North Pacific (sidewheeler)

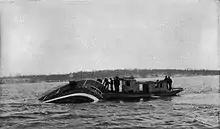
"North Pacific" sinking, with the Rothschild insurance launch alongside.

Afterwards, the O.R. & N returned "North Pacific" to Puget Sound, running the vessel on various routes and as a relief boat. In 1885, "North Pacific" made alternate runs with the large iron sidewheeler "Olympian" on the route from Puget Sound to Victoria. Later, apparently after suffering a broken walking-beam and blown out cylinder head, "North Pacific" was demoted to relief boat service on the Vancouver, British Columbia run for "Olympian" and , another large sidewheeler which was near-sistership of "Olympian."